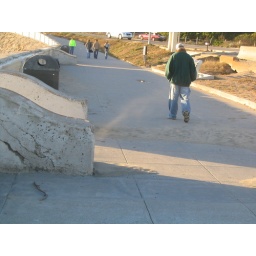
Blowing sand near the ocean beach in San Francisco